Bartram's Garden

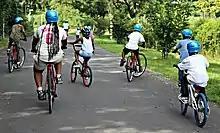
Biking on the Bartram's Mile trail at Bartram's Garden

Following the American Revolution and John Bartram's death in 1777, Bartram's sons William Bartram (1739–1823) and John Bartram Jr. (1743–1812) continued the family's international trade in plants. They expanded both the botanic garden and the plant nursery. William became a respected naturalist, artist, and author using the garden to train the next generation of explorers and natural scientists.